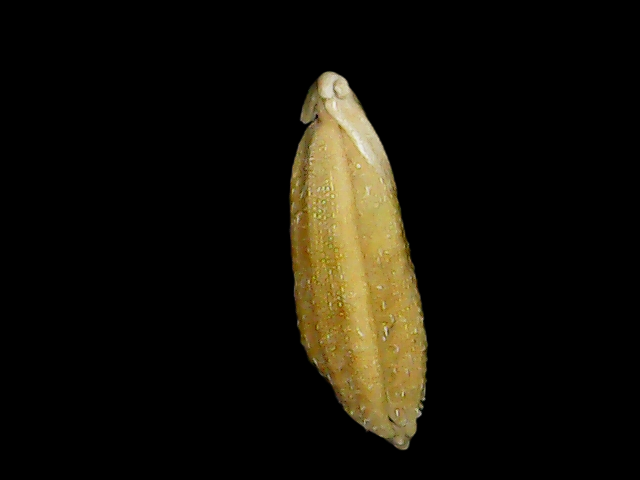
Rice variety: Bd95